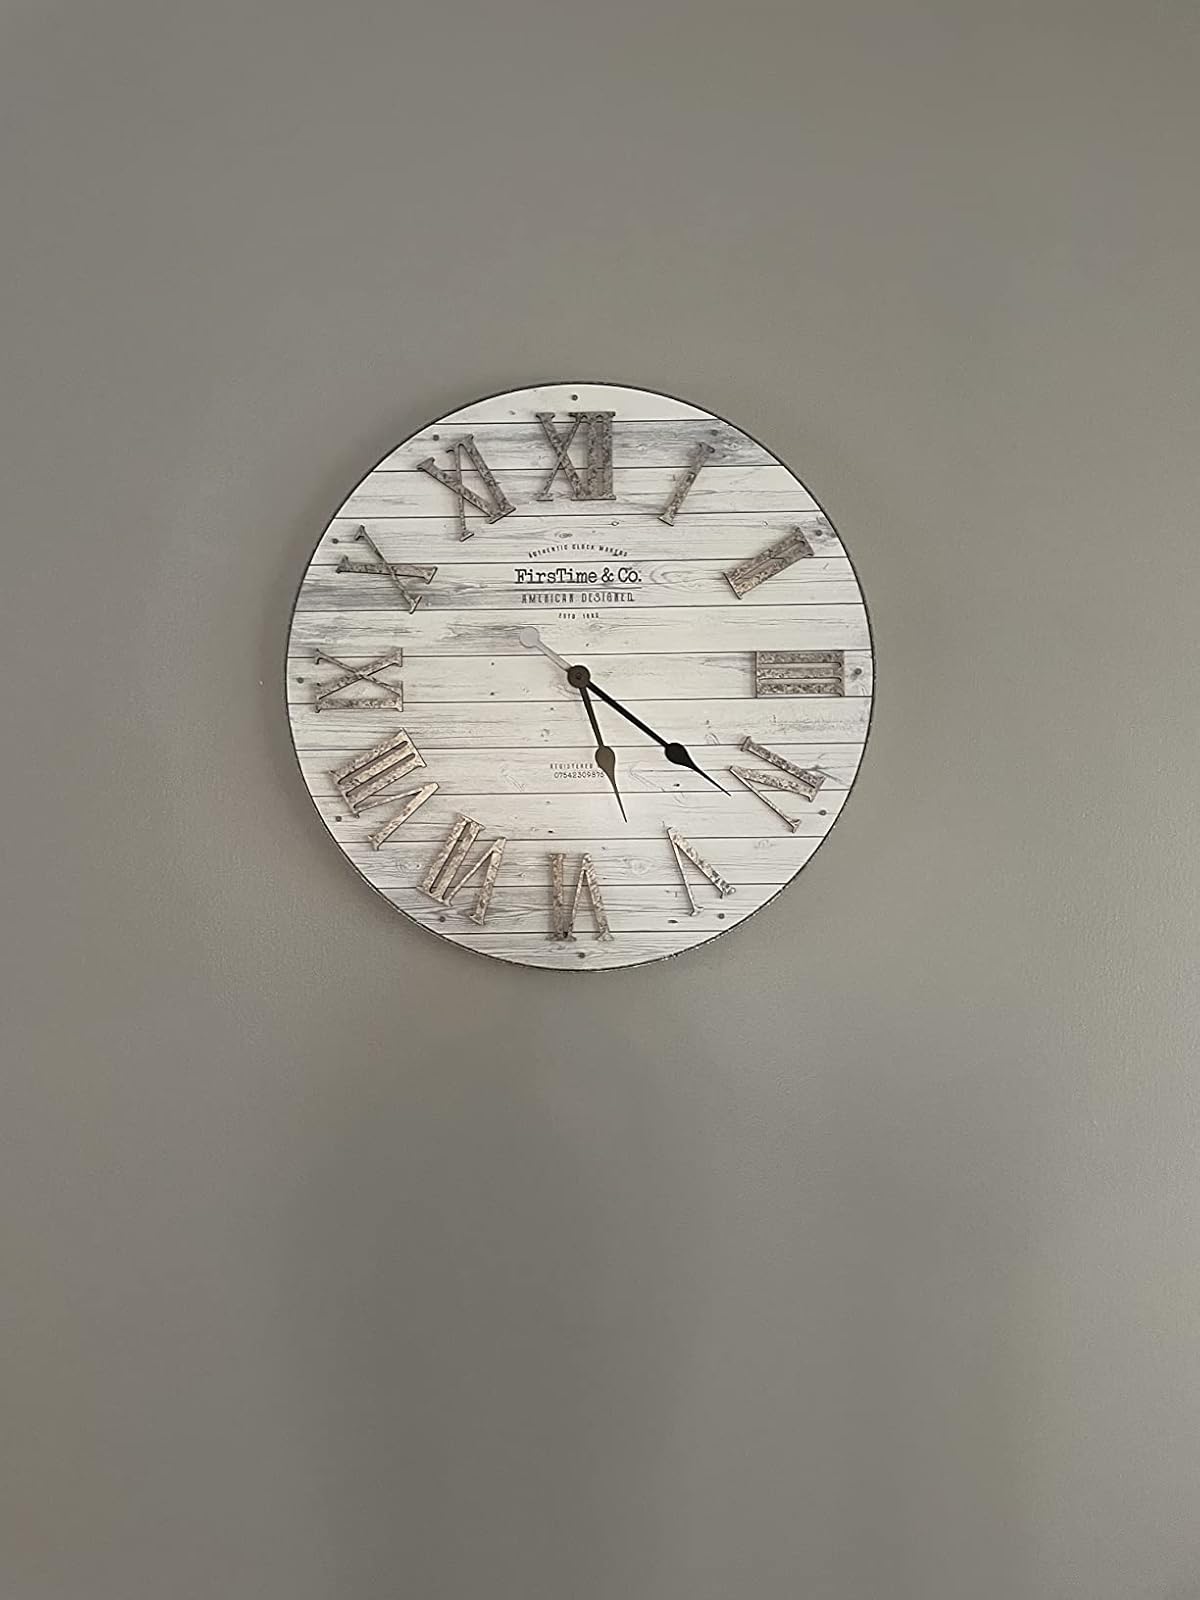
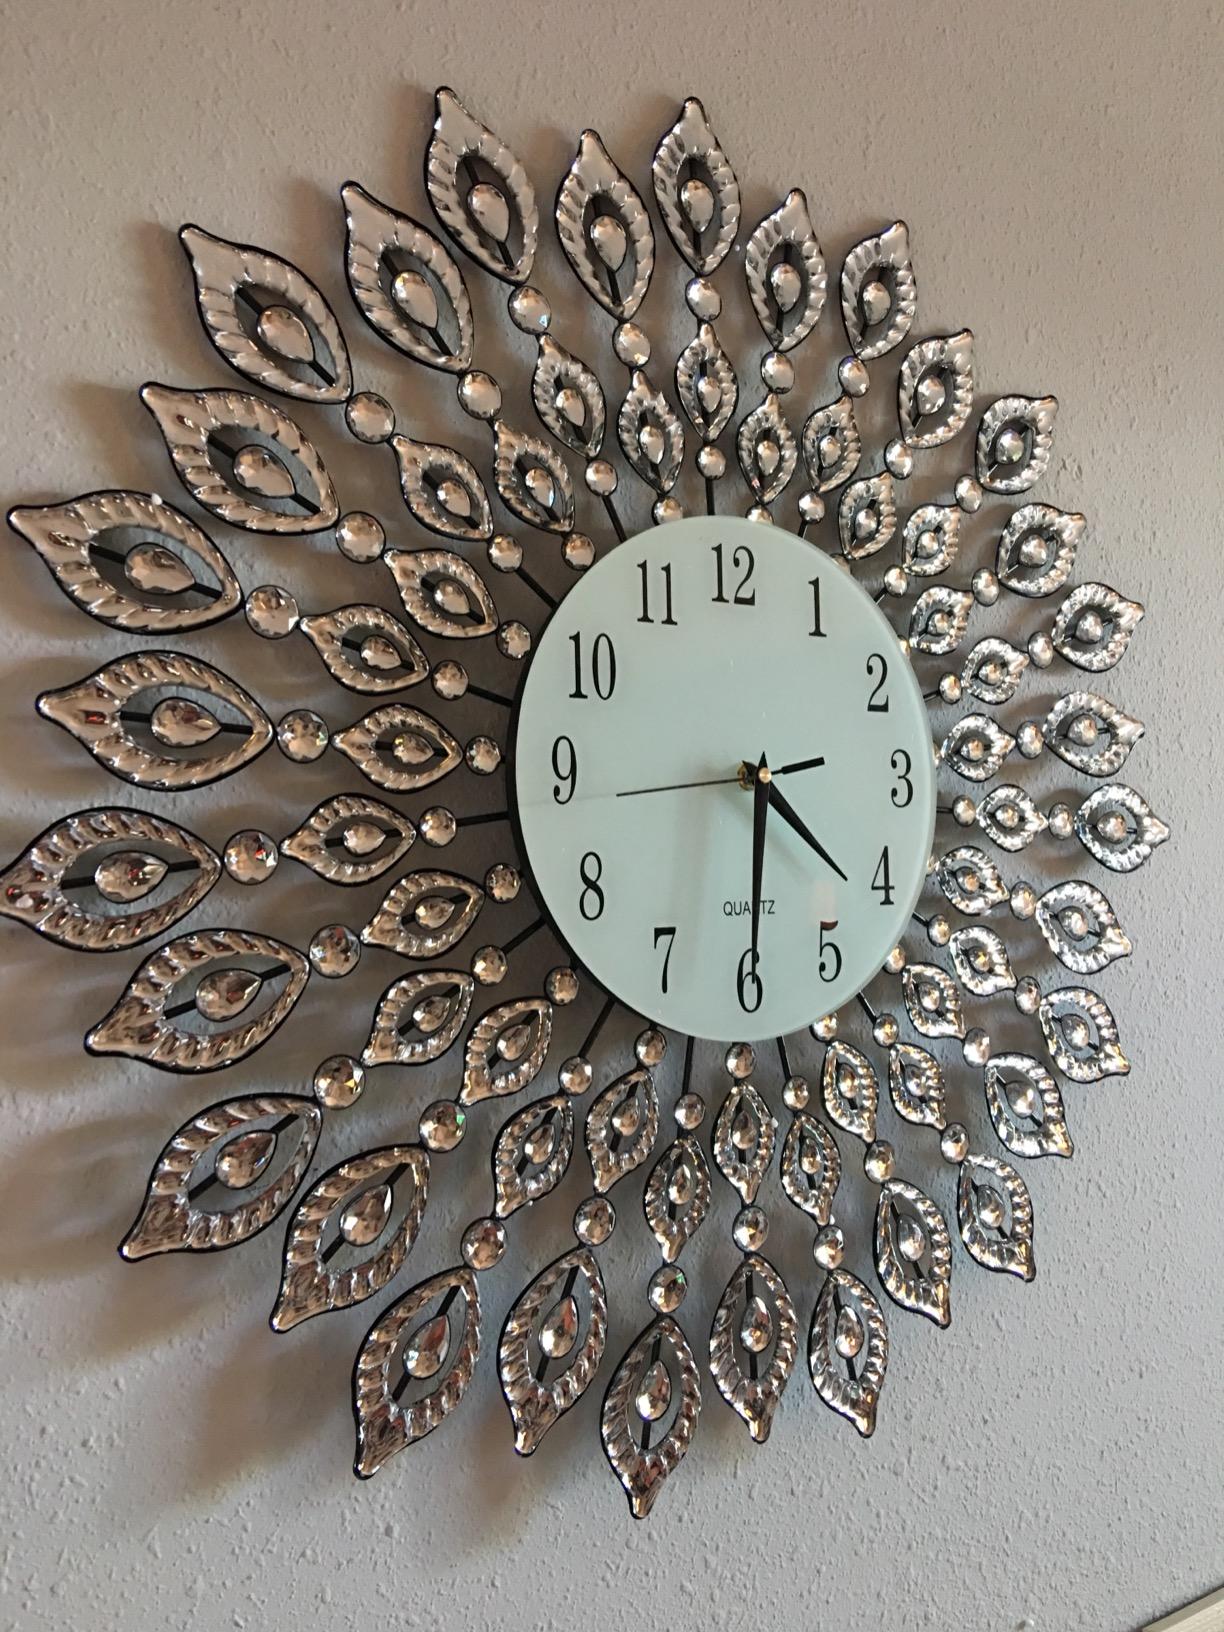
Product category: clock
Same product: no